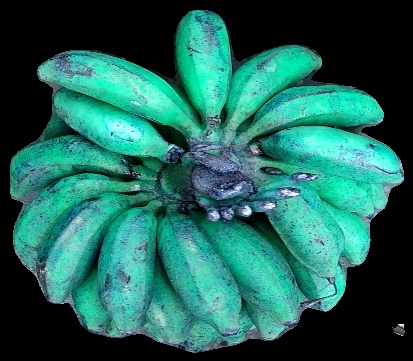
Variety: rasbale
Grade: grade3